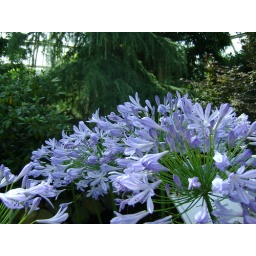
Light blue flowers in the Temperate Pyramid